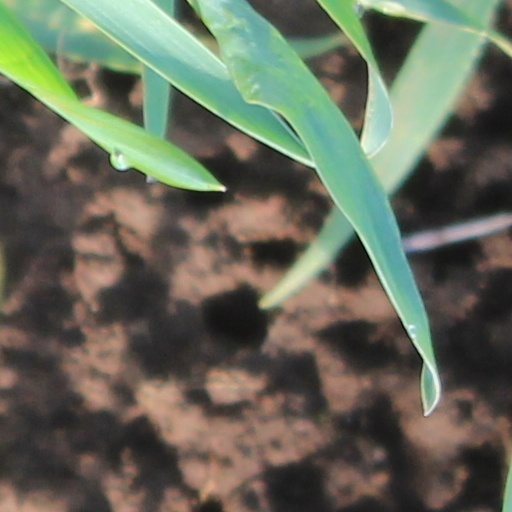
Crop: wheat